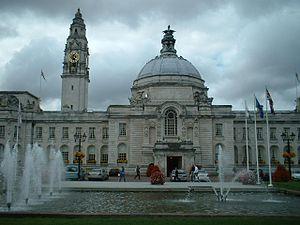
Le City Hall, c'est-à-dire la mairie, est un bâtiment municipal de la ville de Cardiff localisé dans Cathays Park. Construit en calcaire provenant des carrières de l'île de Portland, ce bâtiment devint le cinquième de la ville à servir de centre aux autorités locales de Cardiff lorsqu'il ouvrit ses portes en octobre 1906. Imaginé par les architectes Lanchaster, Stewart et Rickards, son style est d'inspiration Renaissance anglaise et Renaissance française.